Premiership of John Edward Brownlee

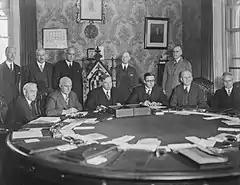
The natural resources agreement between Alberta and the federal government was signed December 14, 1929.

This remained a point of contention until 1929, when Brownlee and King agreed on a new wording: "organized in accordance with the laws of the Province, but in keeping with the letter and the spirit of the constitution." The federal government had already agreed to continue the resource subsidy in perpetuity, but Brownlee objected to its plans to base the amount on Alberta's 1929 population, which would see it receive less than Saskatchewan in perpetuity despite having a much faster-growing population. When the federal Turgeon Commission recommended that Manitoba, in addition to a perpetual subsidy, receive a one-time payment of more than $4 million, Brownlee demanded the same for Alberta. King countered that the purpose of that one time payment was to compensate Manitoba for years during which it, unlike Alberta and Saskatchewan, did not receive a subsidy; Brownlee responded that the federal government had given away more than three times as much of Alberta's land as Manitoba's to the railways. King left the meeting in protest against this new demand, but he was determined to settle with Manitoba and Alberta in order to isolate Saskatchewan Premier James Thomas Milton Anderson and his more extravagant demands. He eventually accepted Brownlee's terms, and an agreement was signed December 14, 1929. The agreement provided for an annual subsidy of $562,000 until Alberta's population reached 800,000 and $750,000 until it reached 1,200,000, after which it would be $1,125,000.